Achilles

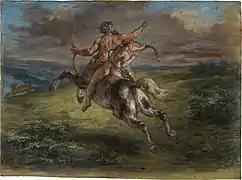
"The Education of Achilles", by Eugène Delacroix, pastel on paper, (Getty Center, Los Angeles)

According to the "Achilleid", written by Statius in the first century CE, and to non-surviving previous sources, when Achilles was born Thetis tried to make him immortal by dipping him in the river Styx; however, he was left vulnerable at the part of the body by which she held him: his left heel . It is not clear if this version of events was known earlier. In another version of this story, Thetis anointed the boy in ambrosia and put him on top of a fire in order to burn away the mortal parts of his body. She was interrupted by Peleus and abandoned both father and son in a rage.